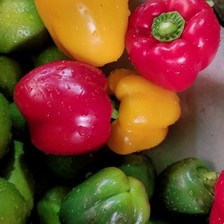
Label: capsicum